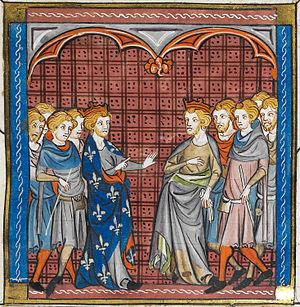
Cette page concerne l’année 1190 du calendrier julien.